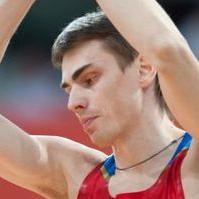
Age: 29